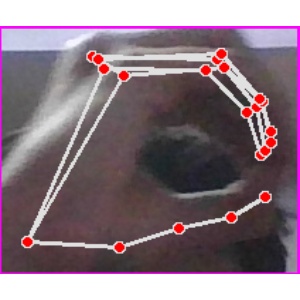
अक्षर: ठ